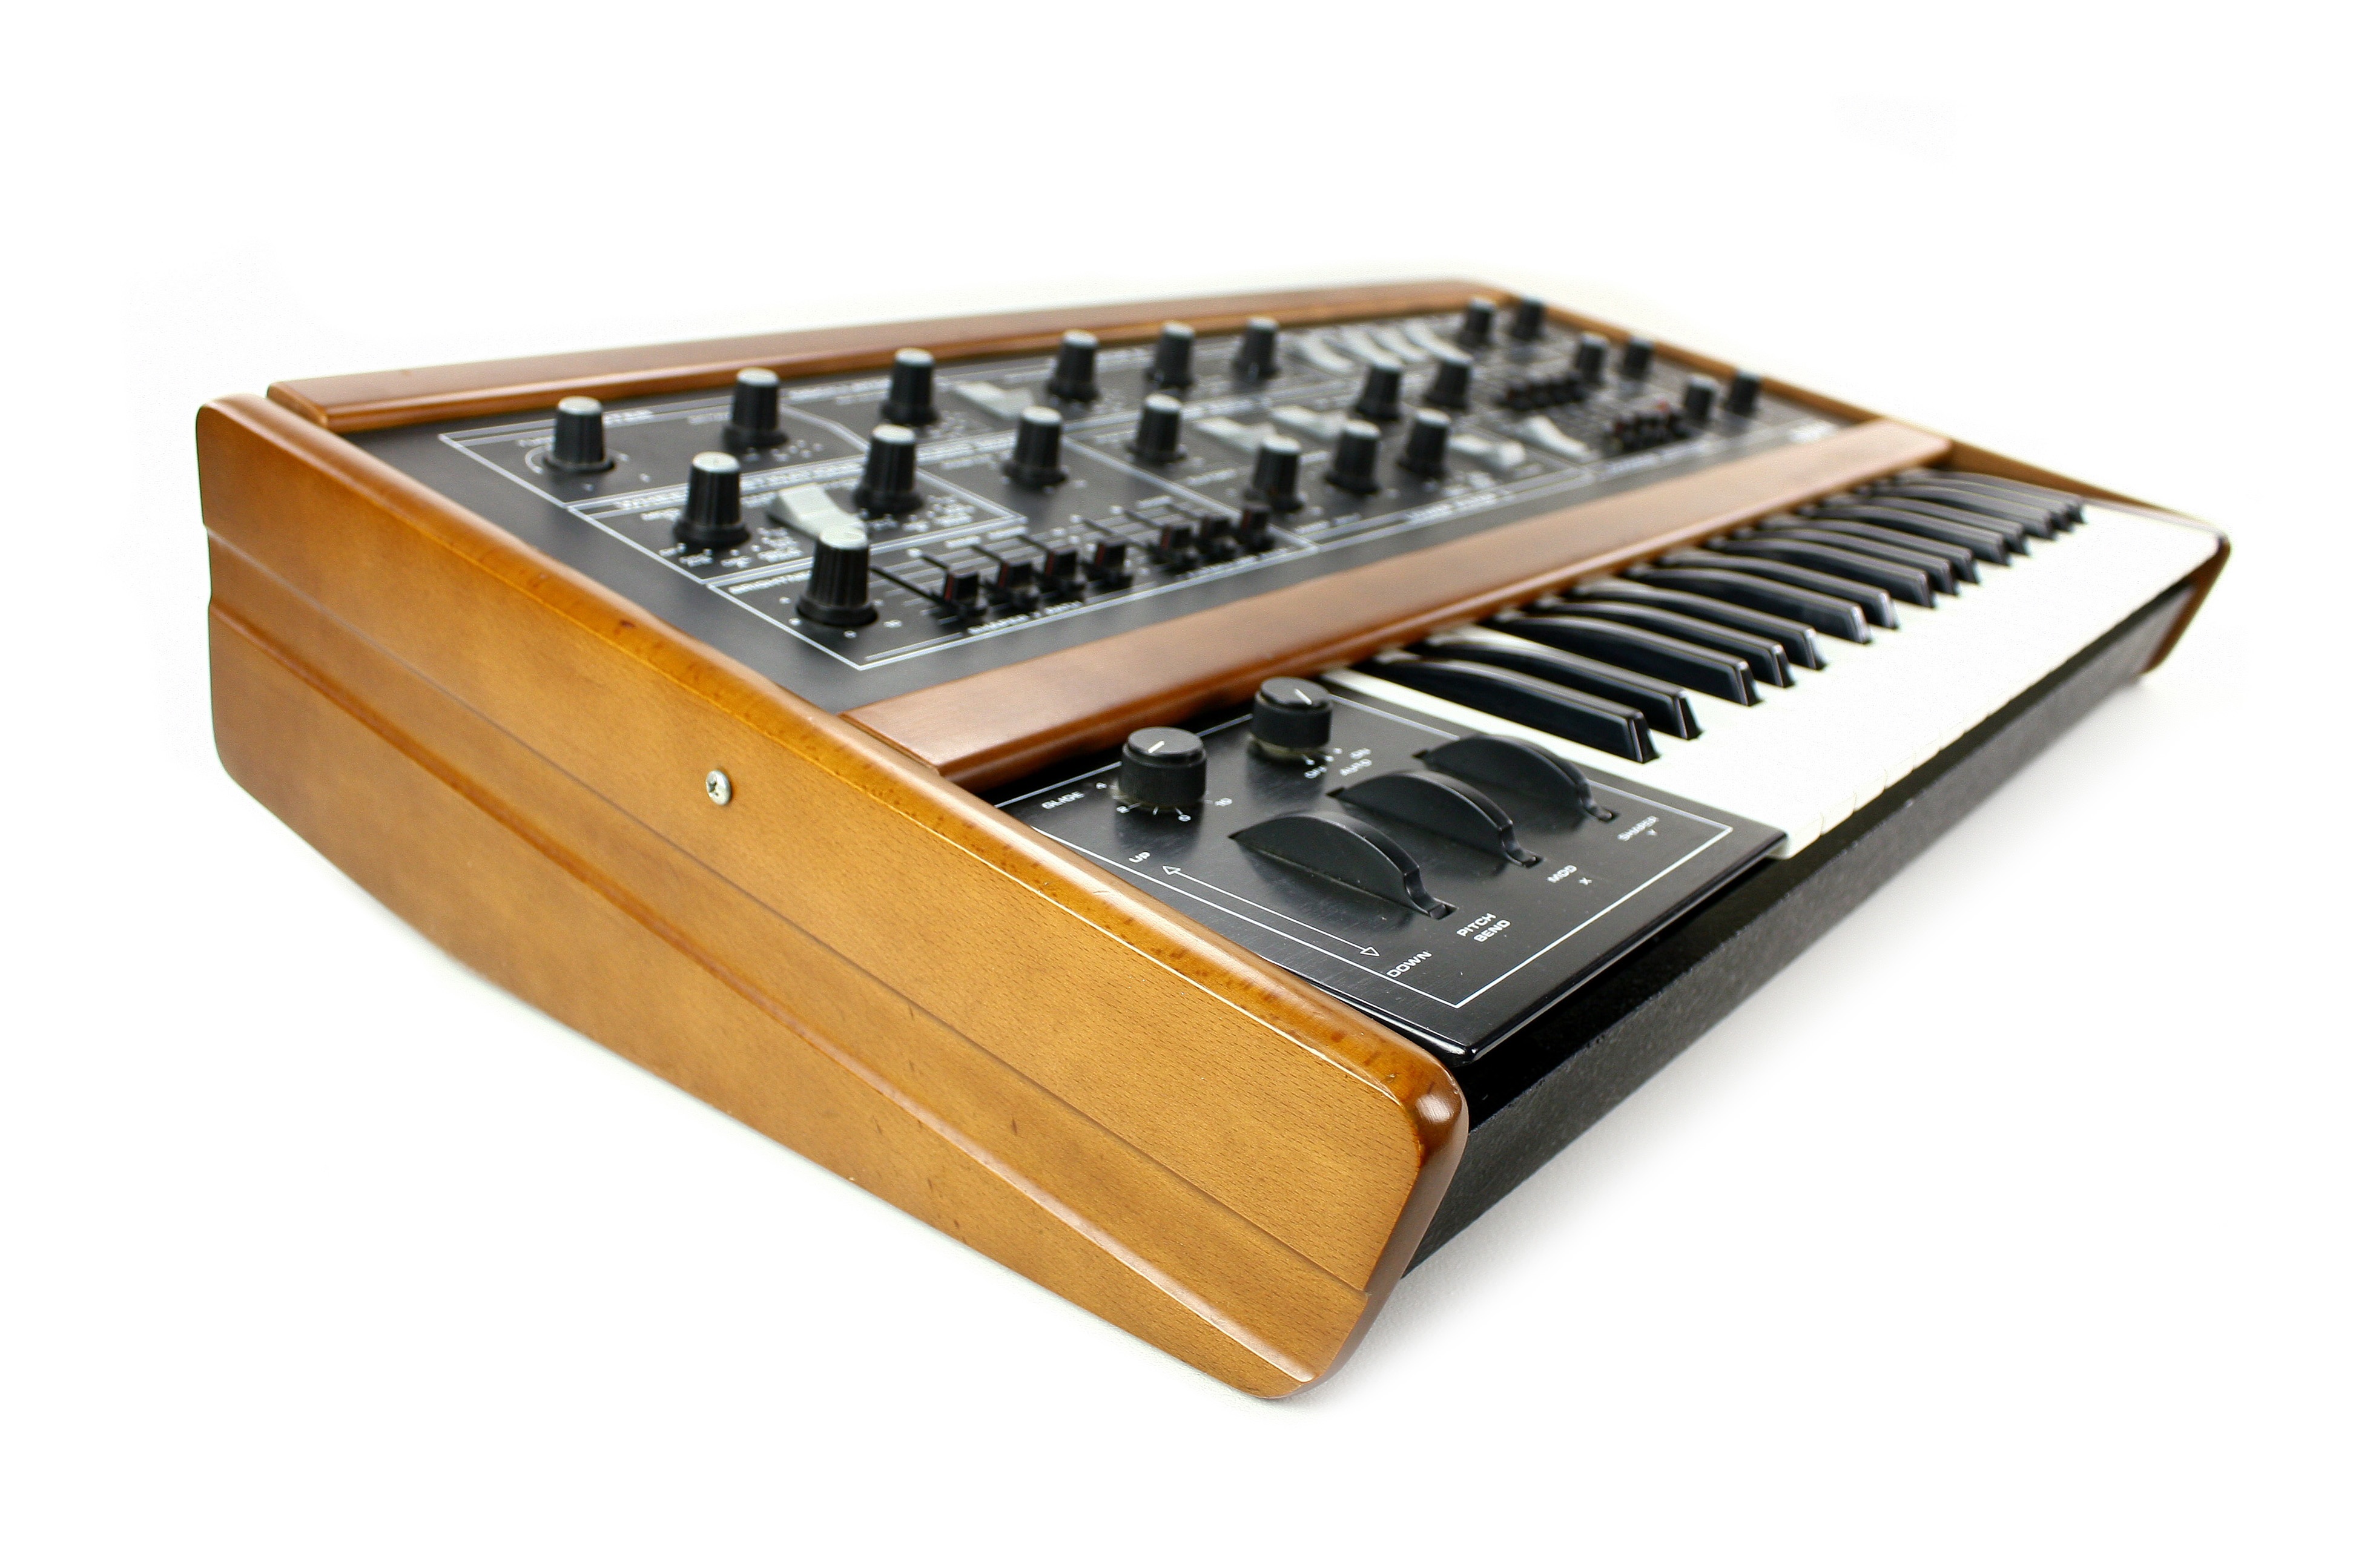
analog, musical instrument, product, vintage synthesizer, synth, crumar, crumar spirit, electronic instrument, folk instrument